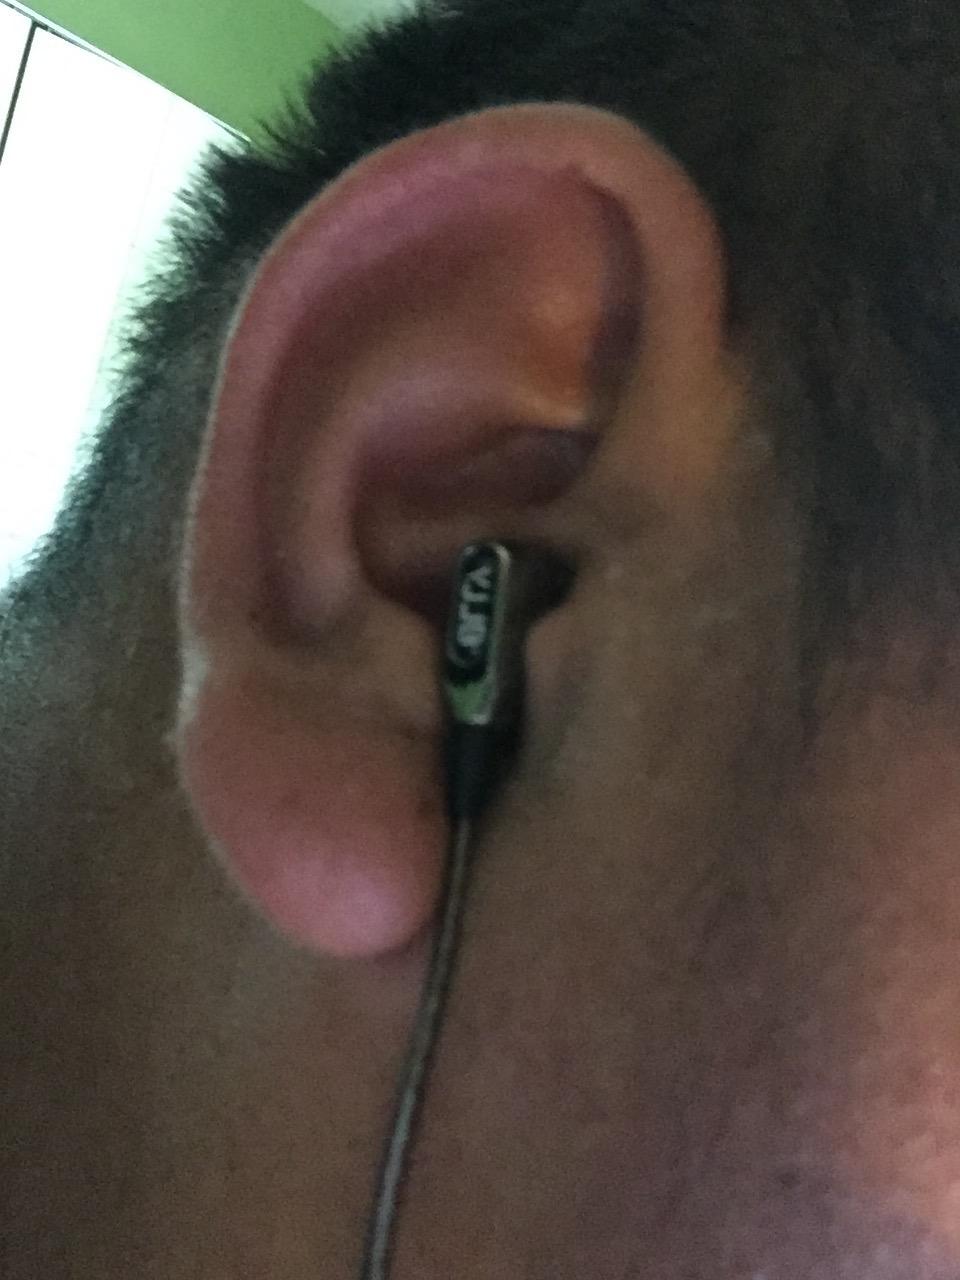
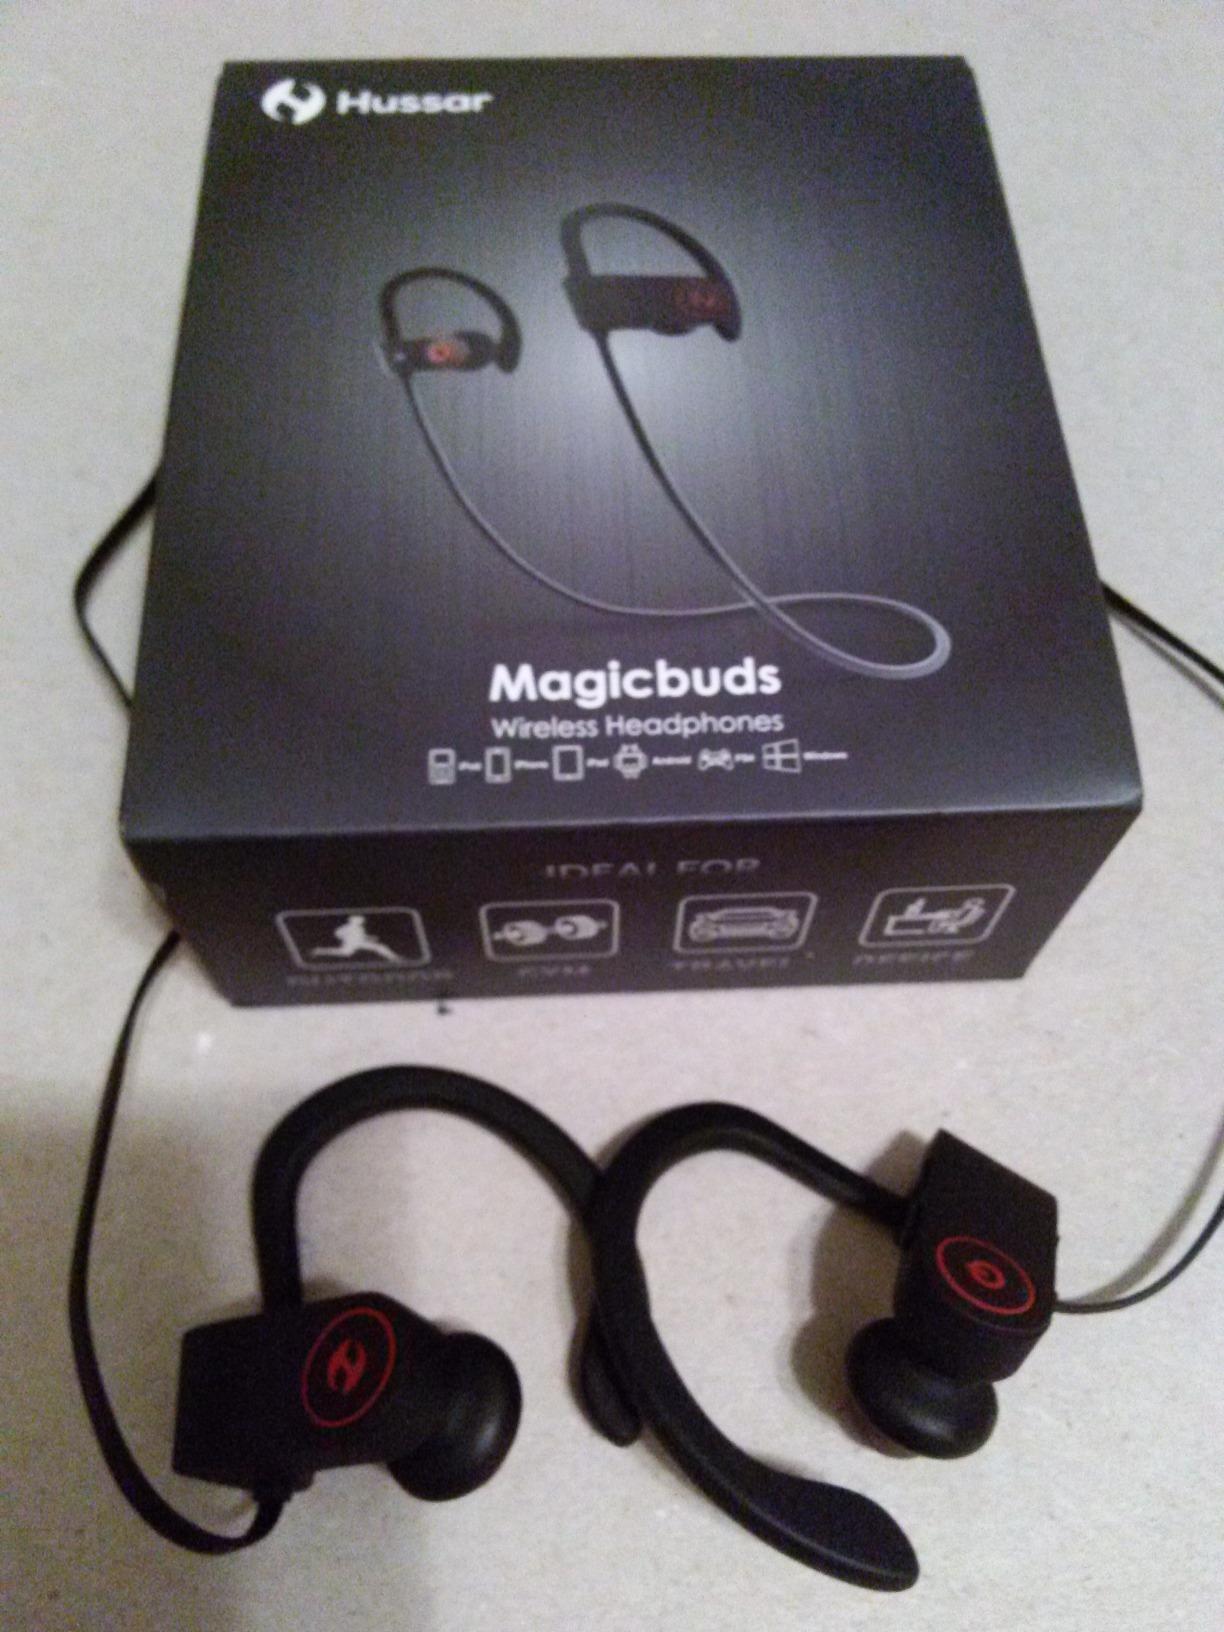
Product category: headphones
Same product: no